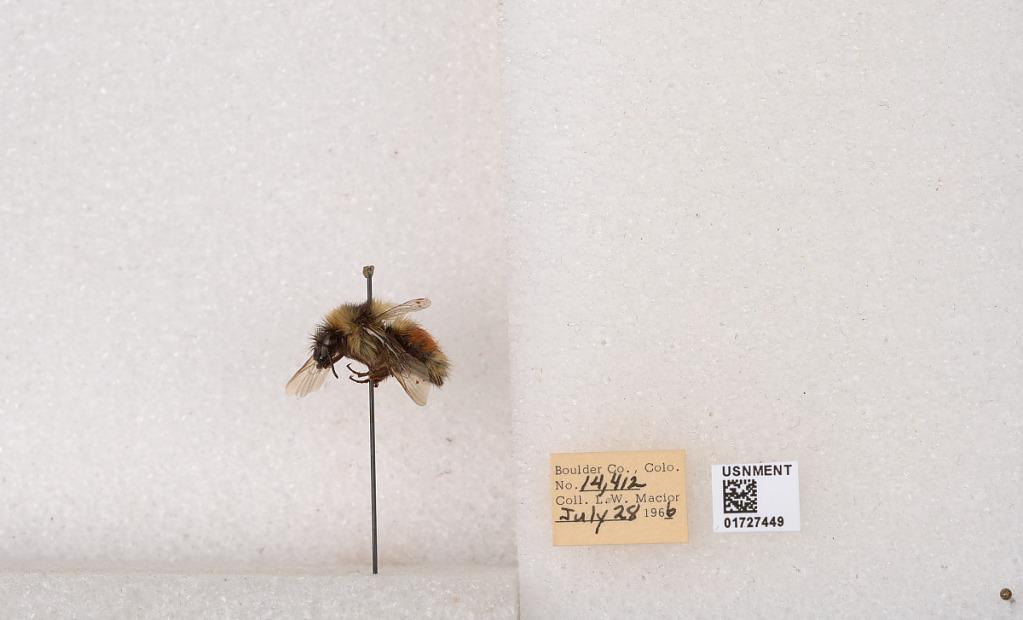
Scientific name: Bombus (Pyrobombus) sylvicola Kirby
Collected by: L. Macior
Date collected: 1966-7-28
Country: United States
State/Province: Colorado
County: Boulder
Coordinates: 40.0163, -105.294